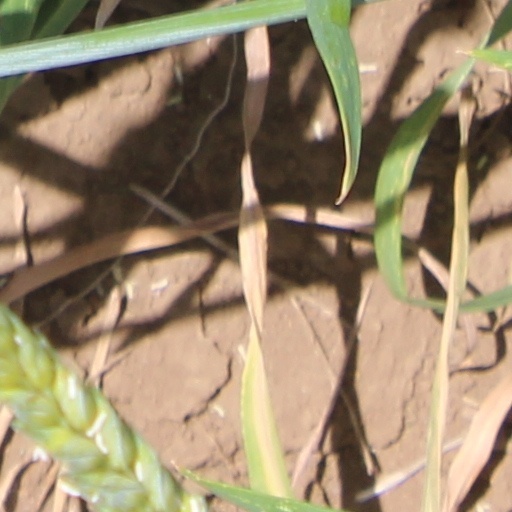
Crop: wheat